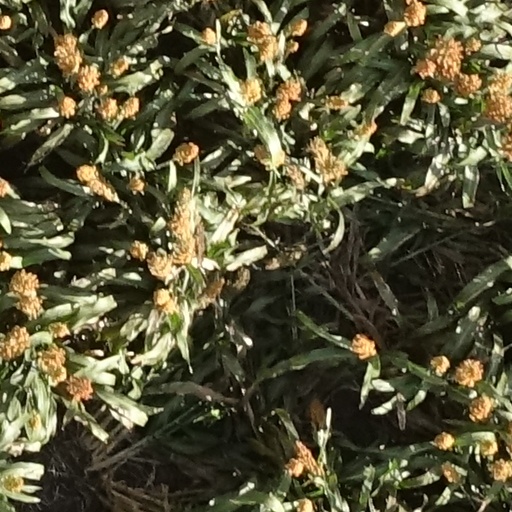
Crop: sorghum